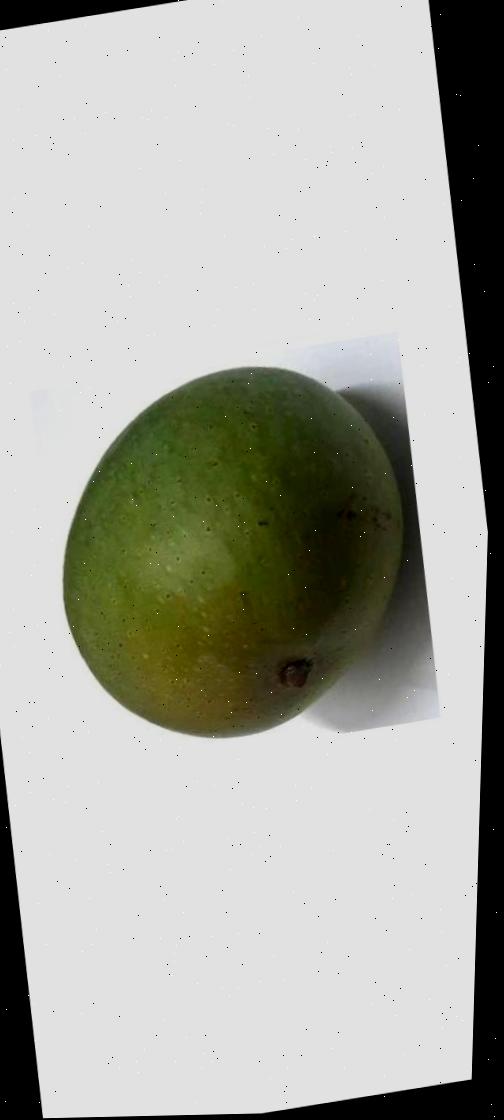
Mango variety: Ashshina Zhinuk